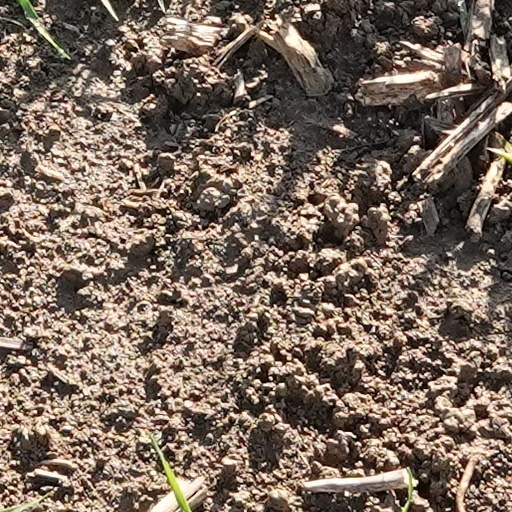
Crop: wheat